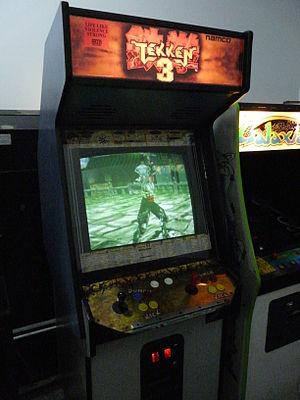
Borne de Tekken 3.
Tekken 3 est un jeu vidéo de combat, développé et édité par Namco sur borne d'arcade en 1997 puis adapté sur PlayStation en 1998. Il est le troisième épisode de la série Tekken.
Le jeu de combat, parfois appelé abusivement en France VS fighting ou plus familièrement Jeu de baston, est un genre de jeu vidéo opposant un nombre limité de personnages.